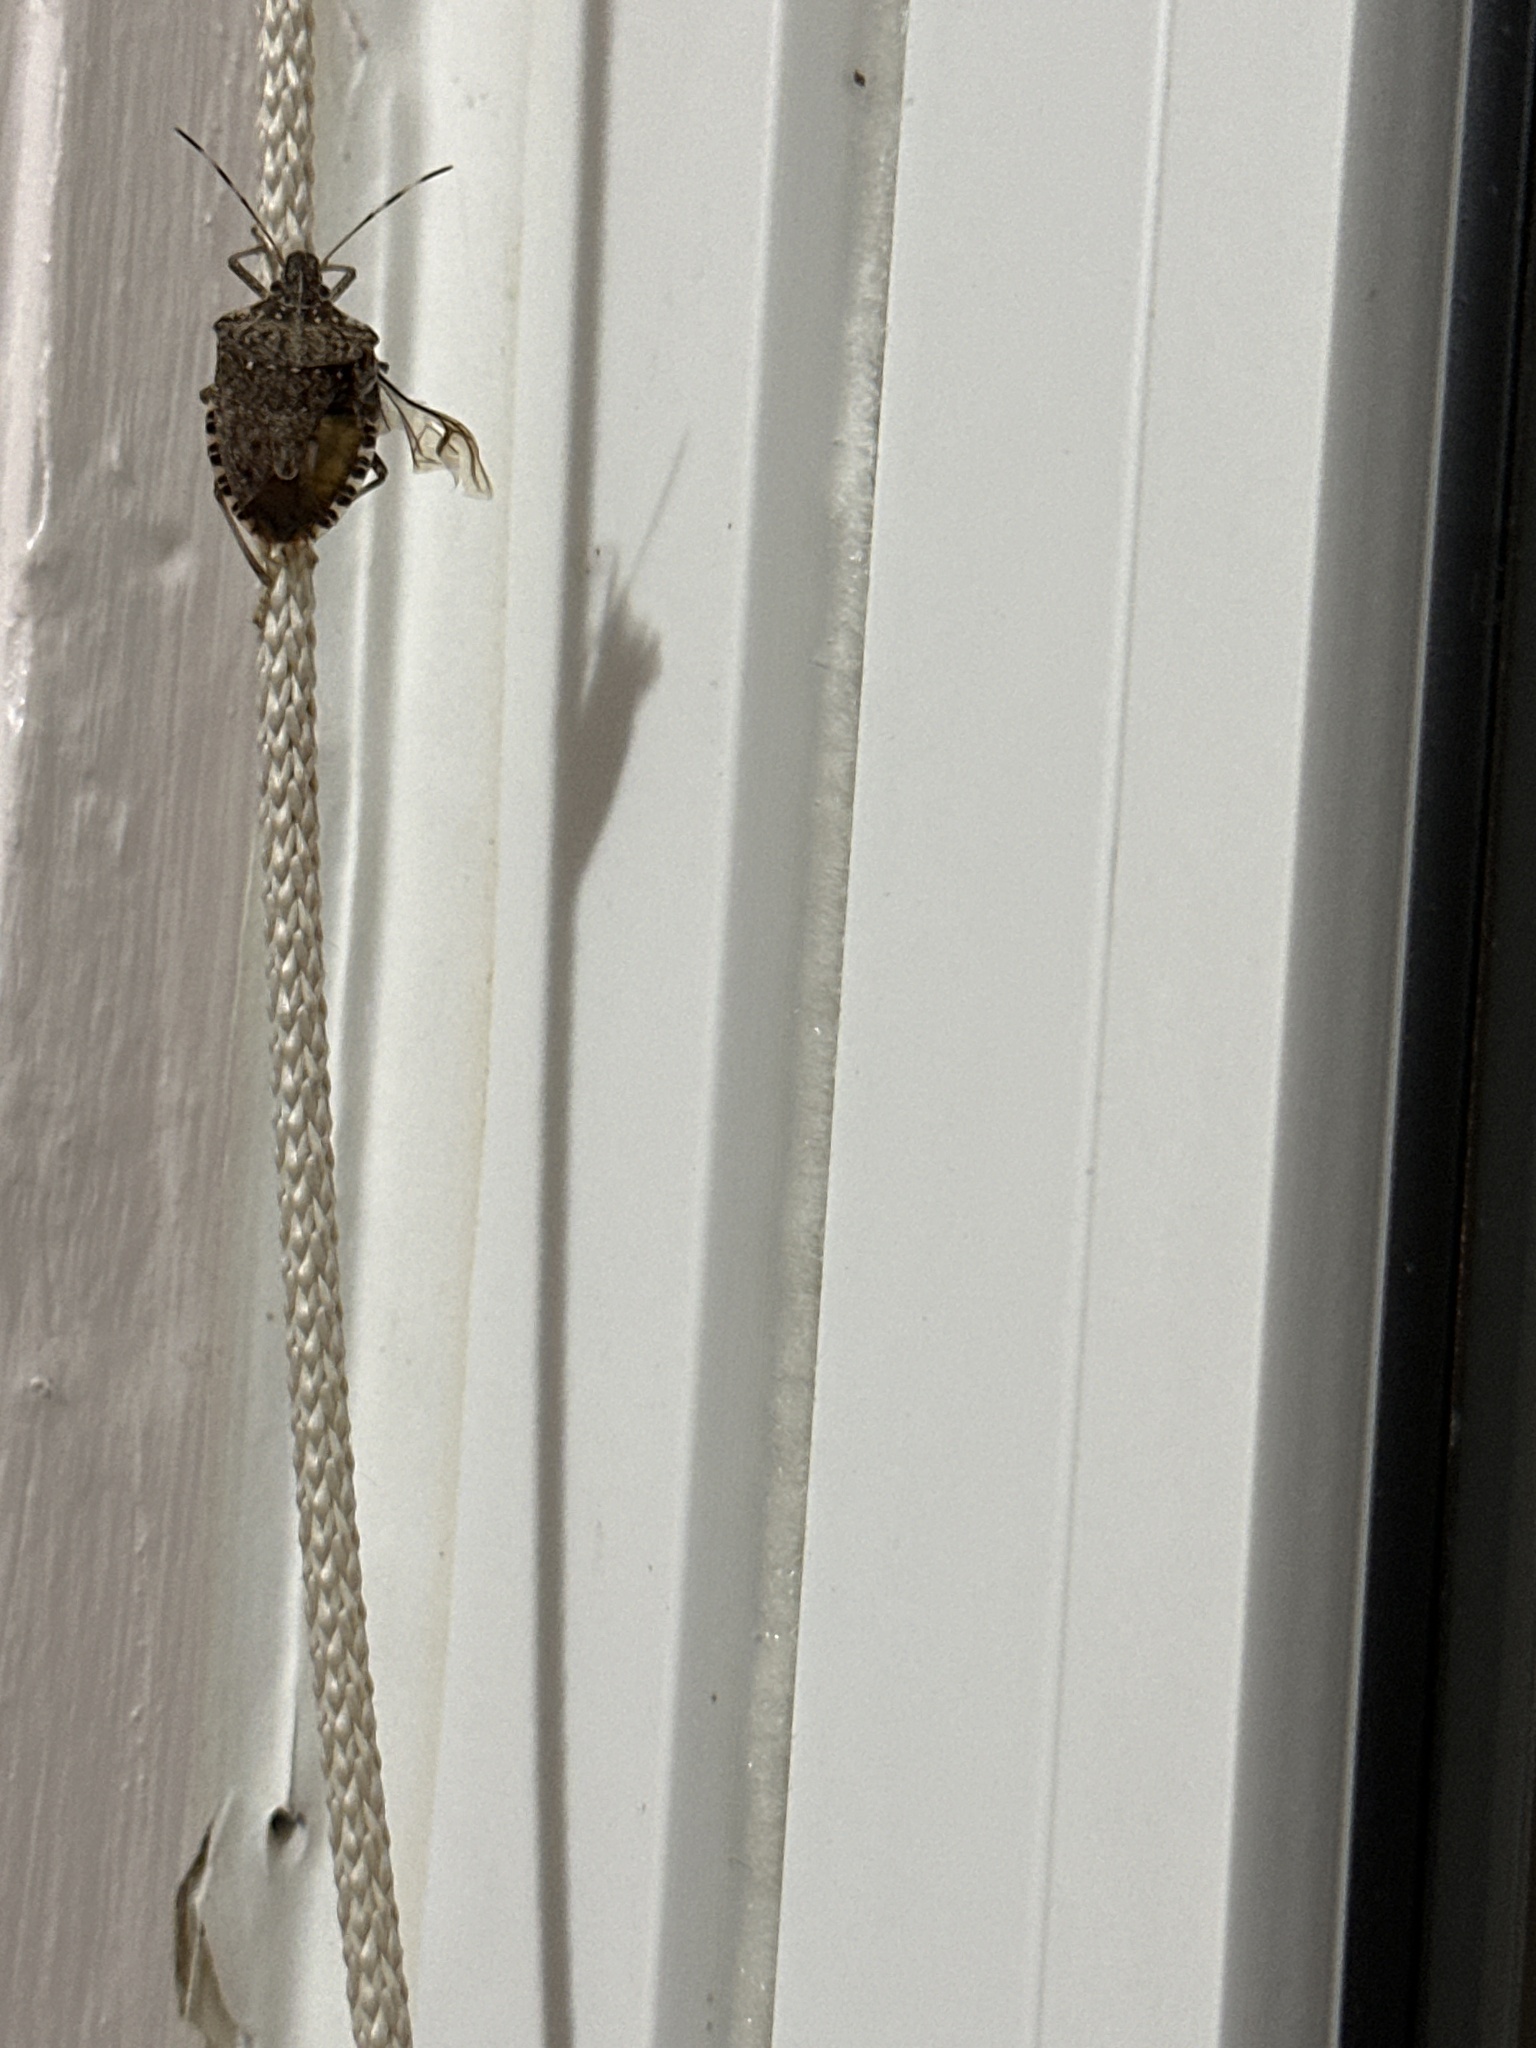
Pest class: stink_bug